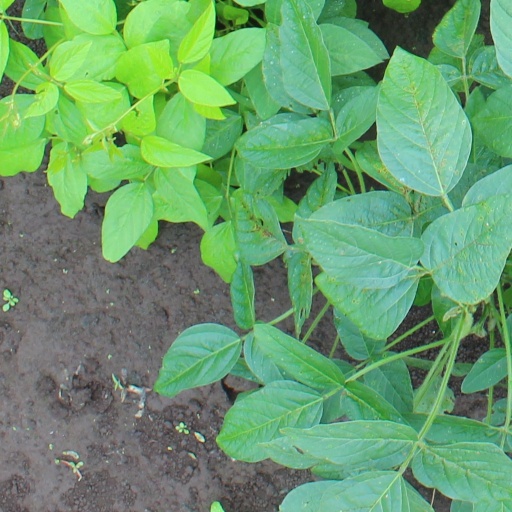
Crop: soybean